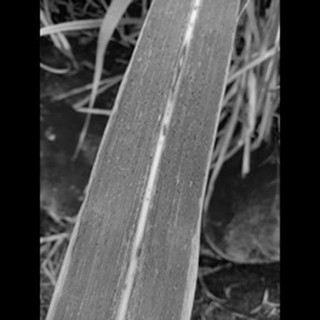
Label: sugarcane_rust